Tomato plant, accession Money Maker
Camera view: tilt-top (135 deg); turntable rotation: 330 degrees
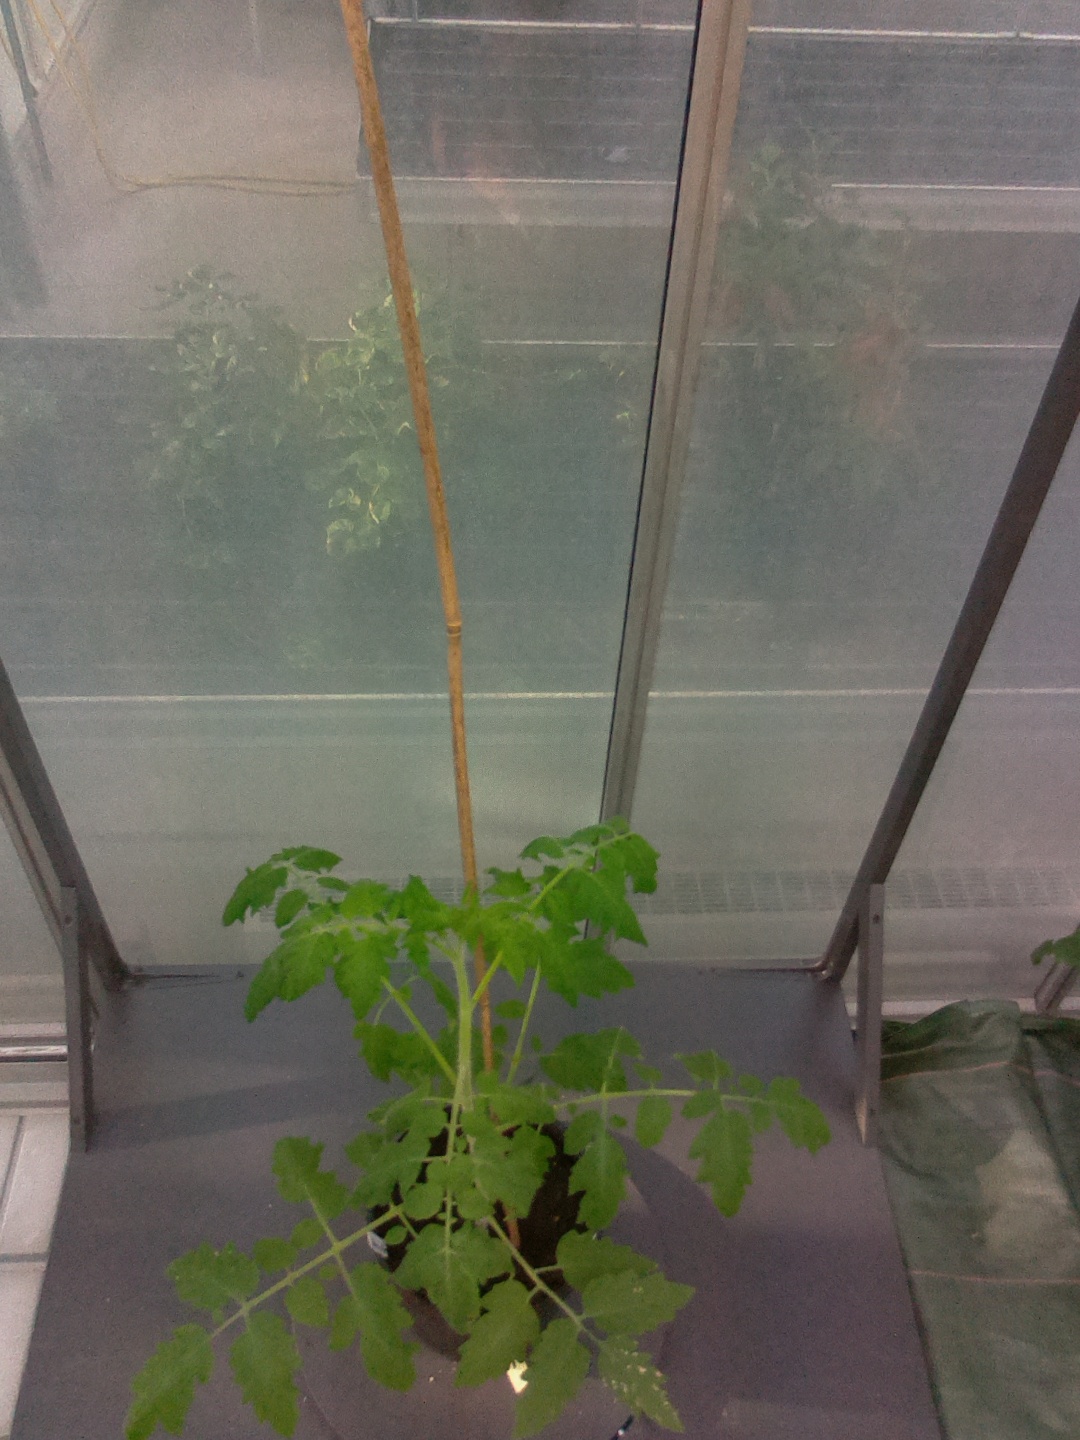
BBCH growth stage 19: 18 or more of true leaves visible